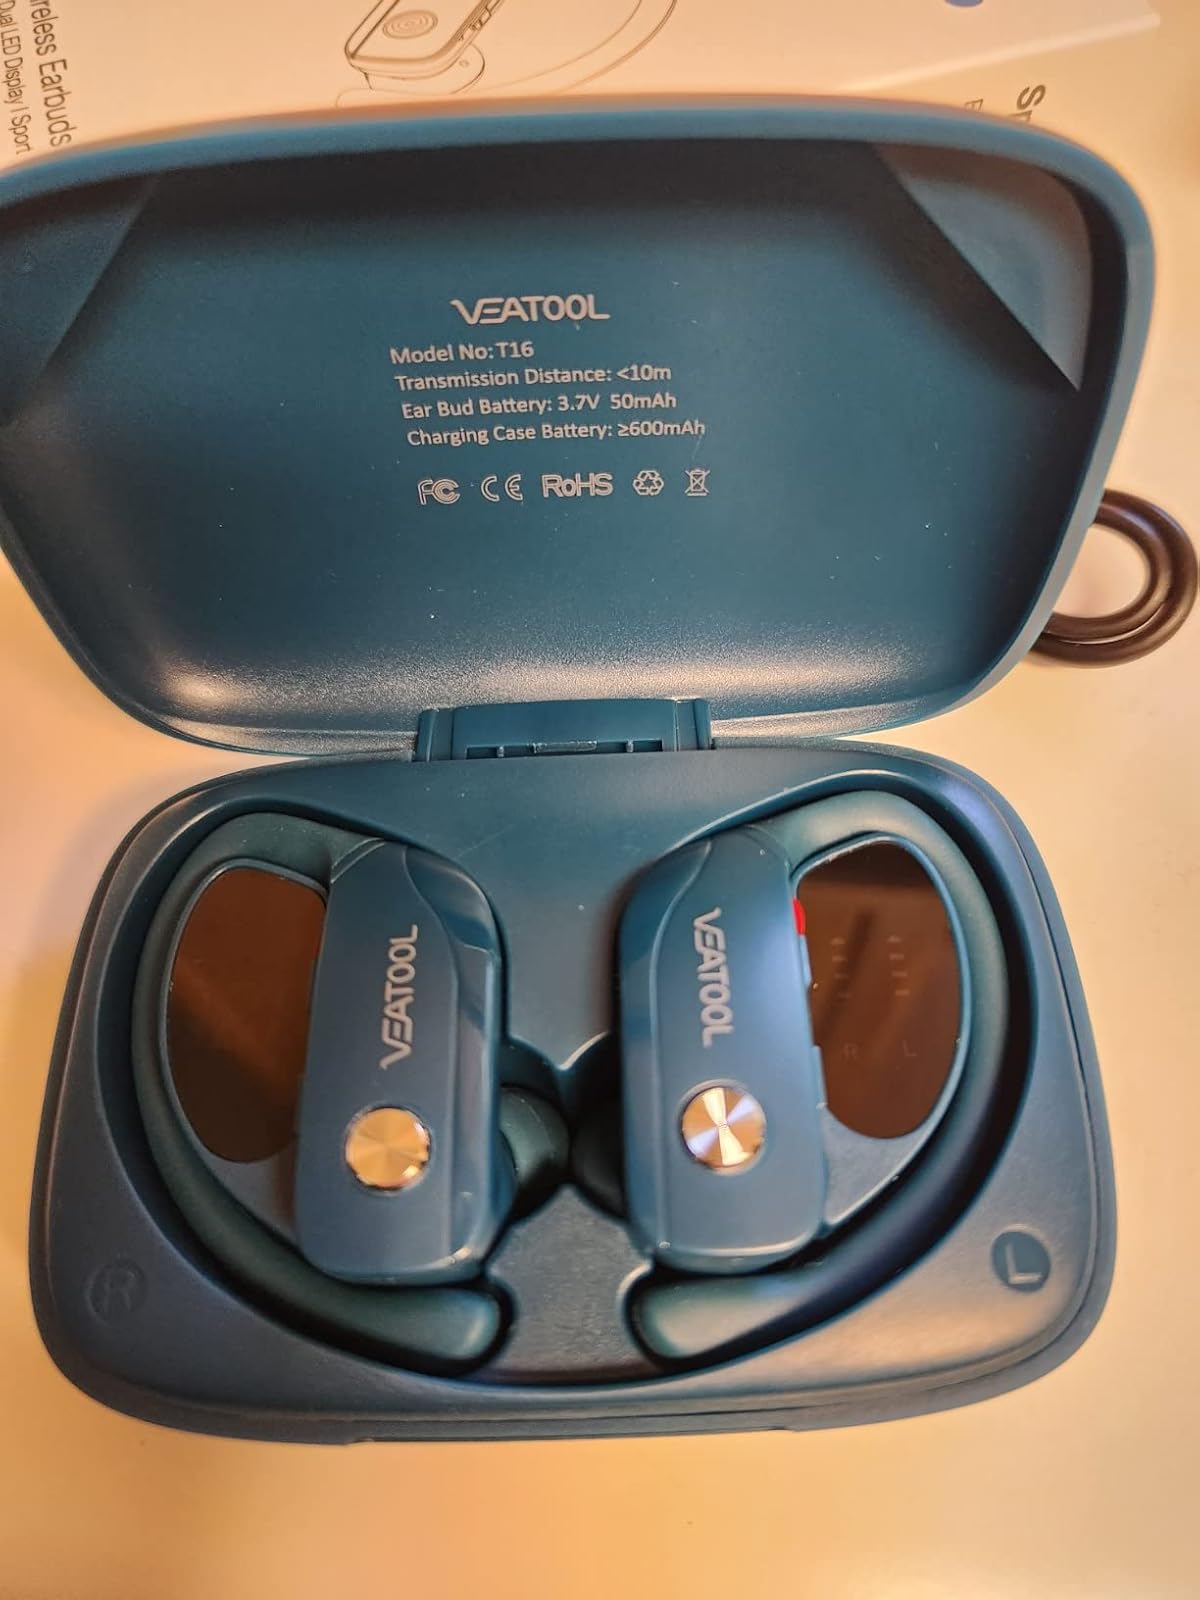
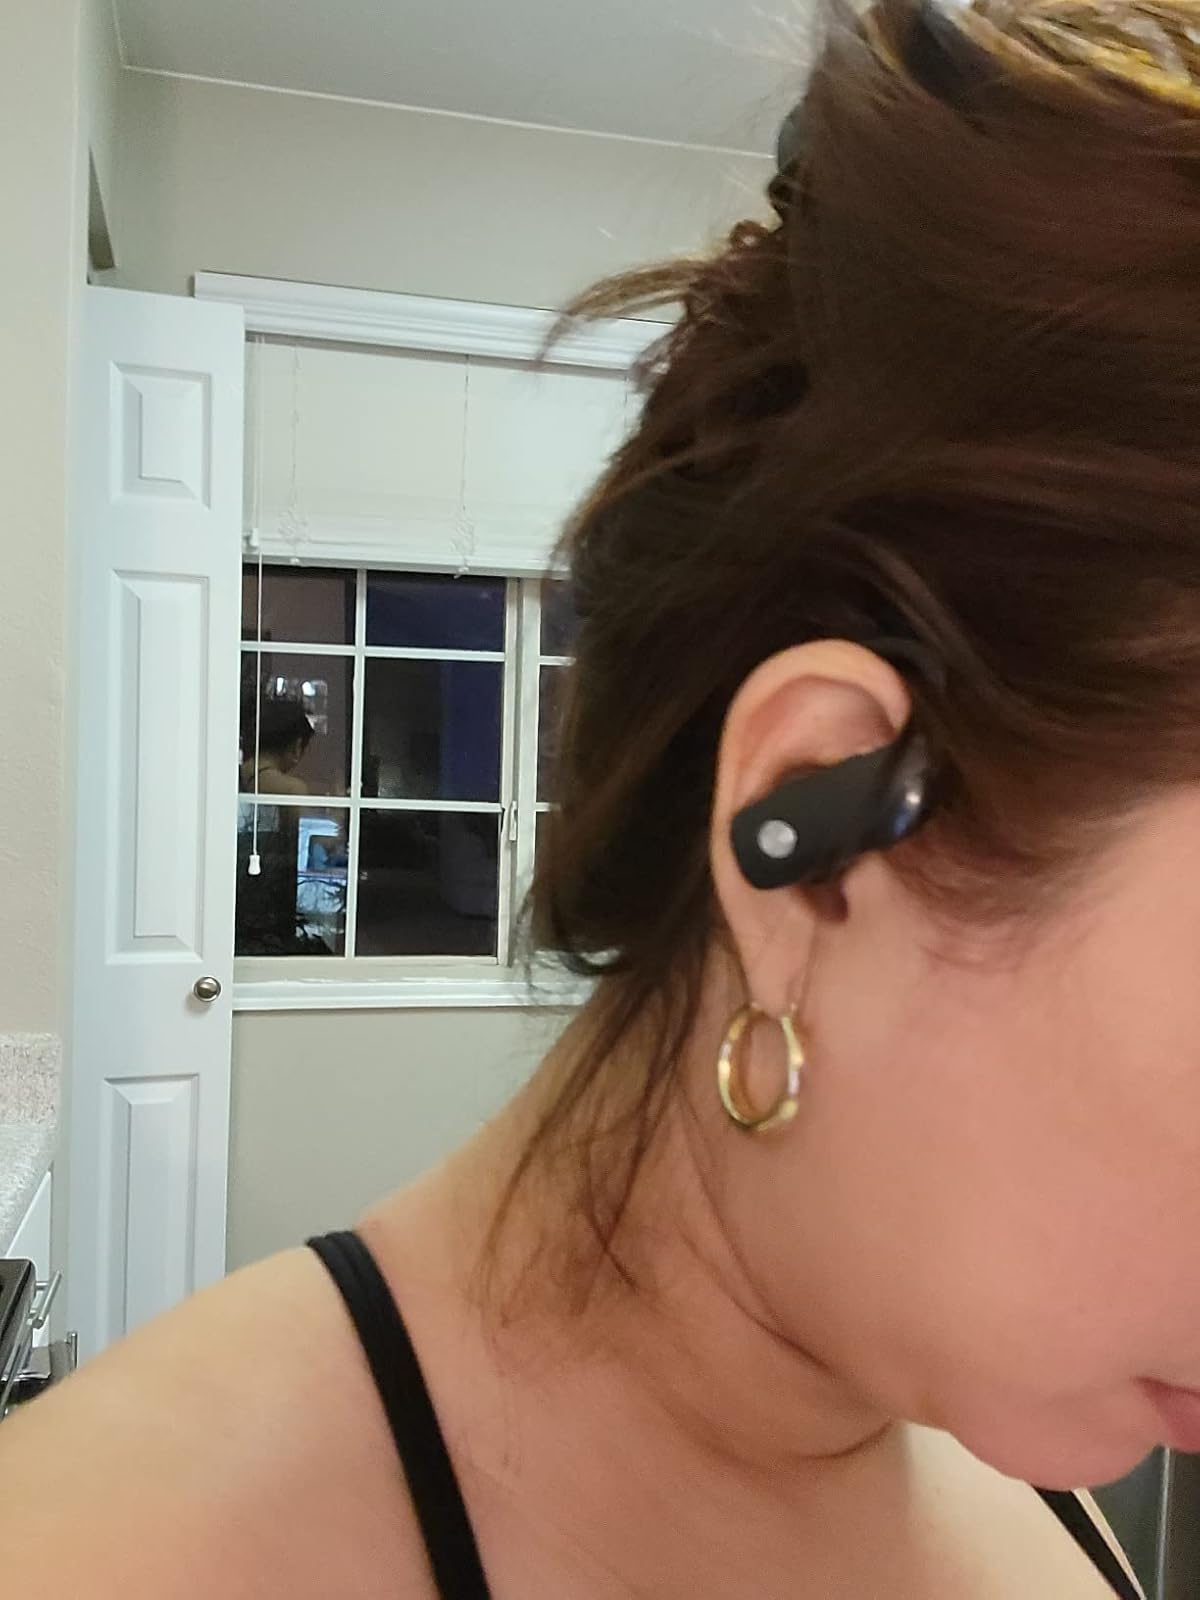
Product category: earbuds
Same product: no